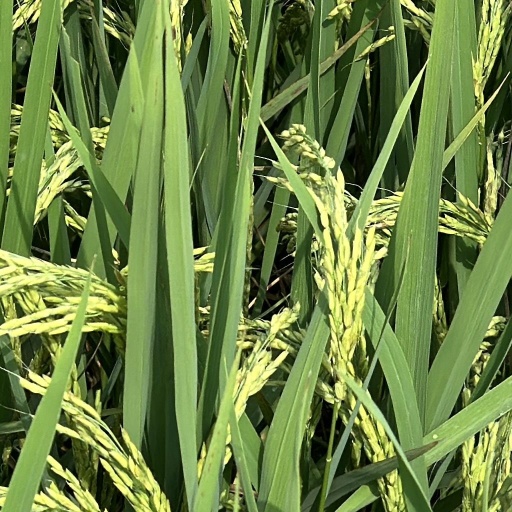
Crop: rice